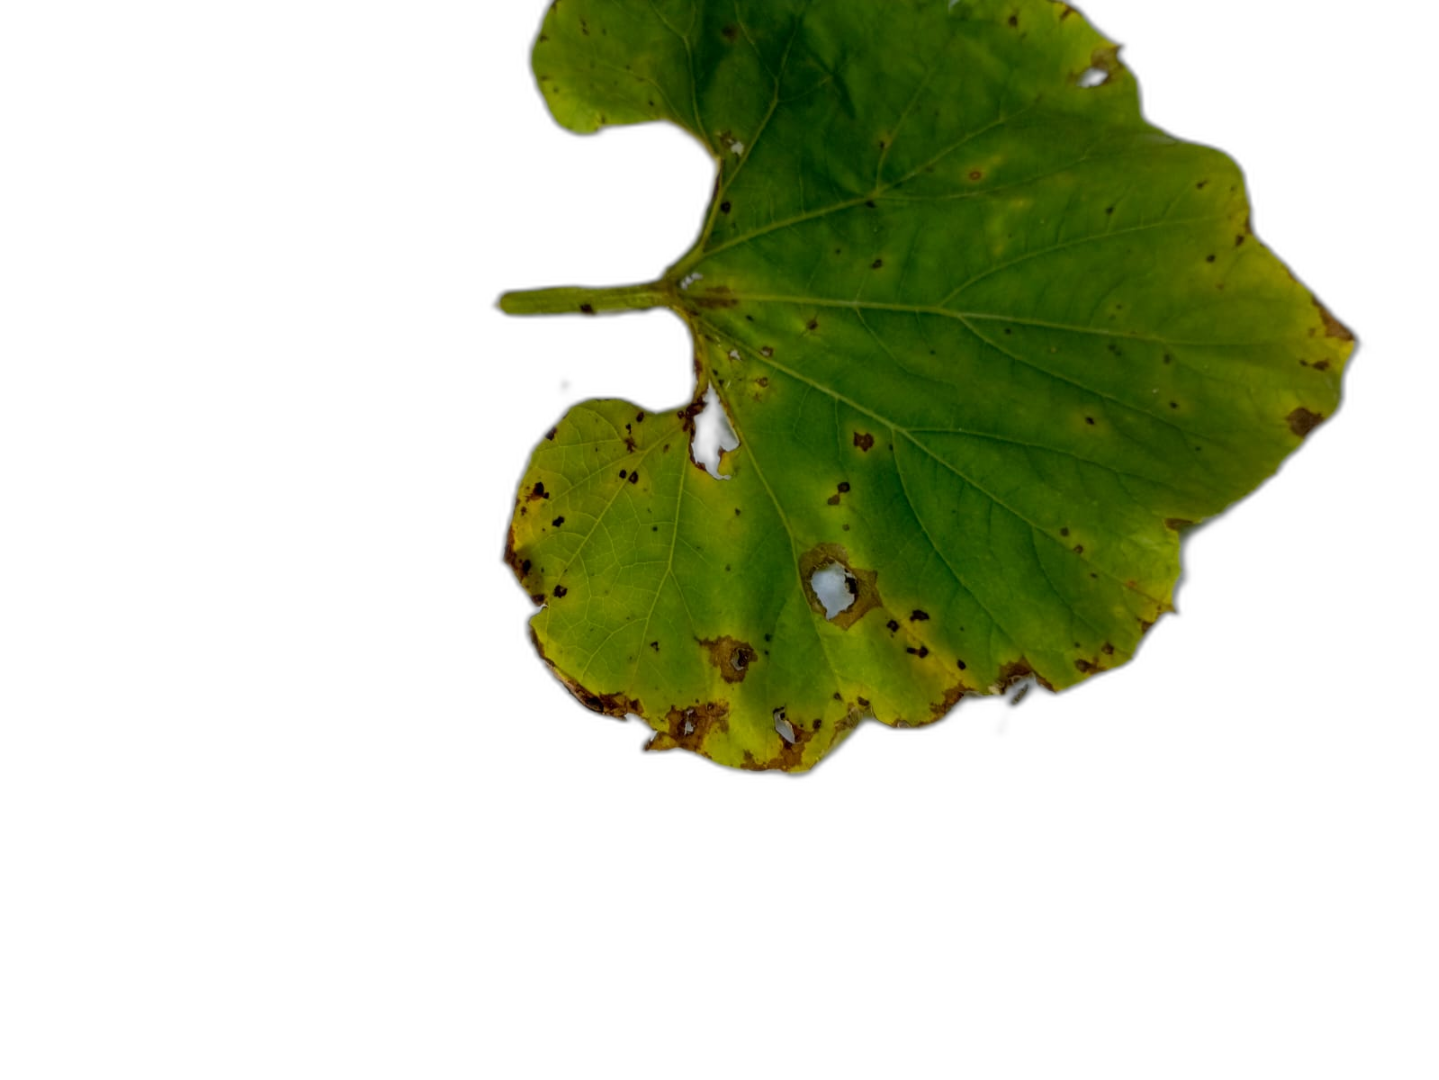
Crop: Bottle Gourd
Label: Anthracnose